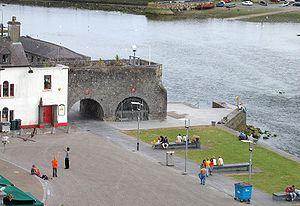
Les véritables tsunamis touchant les îles Britanniques sont rares ; il n'existe que trois cas importants de vrais tsunamis confirmés dans l'histoire enregistrée, dont néanmoins un mégatsunami.